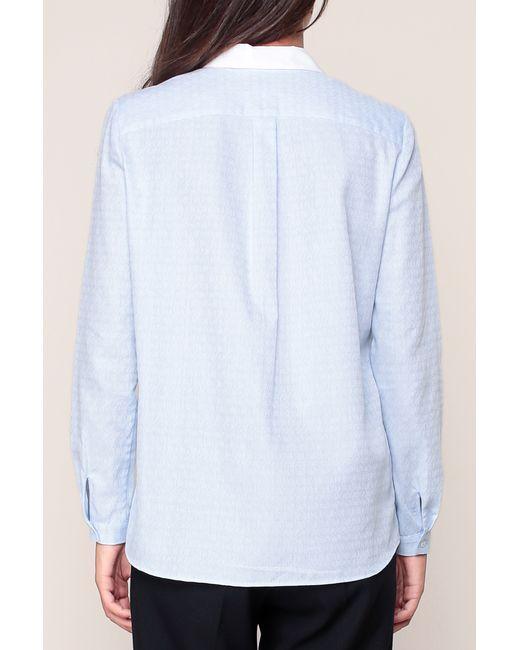
lässiges blaues Baumwollhemd für Damen